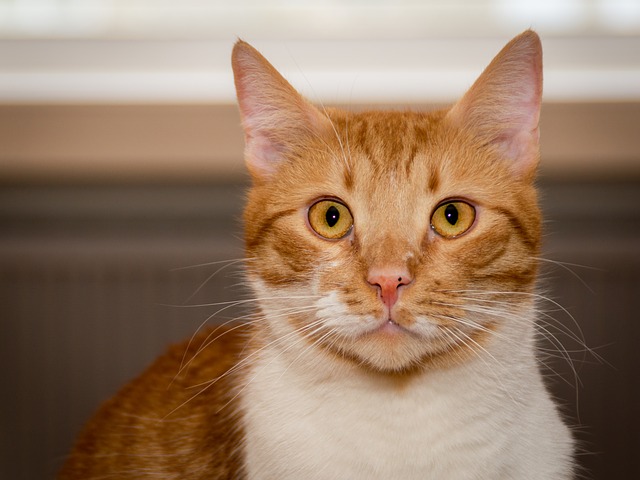
Label: gatto